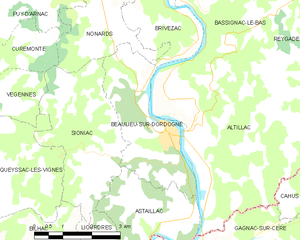
Beaulieu-sur-Dordogne
Kort over kommunen
Kort over kommunen
Beaulieu-sur-Dordogne er en fransk kommune i Limousinregionen. Pr. 2008 havde den 1.296 indbyggere.